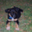
Label: dog